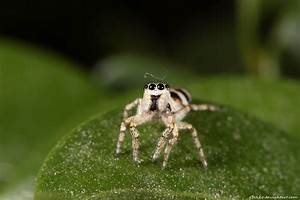
Label: spider